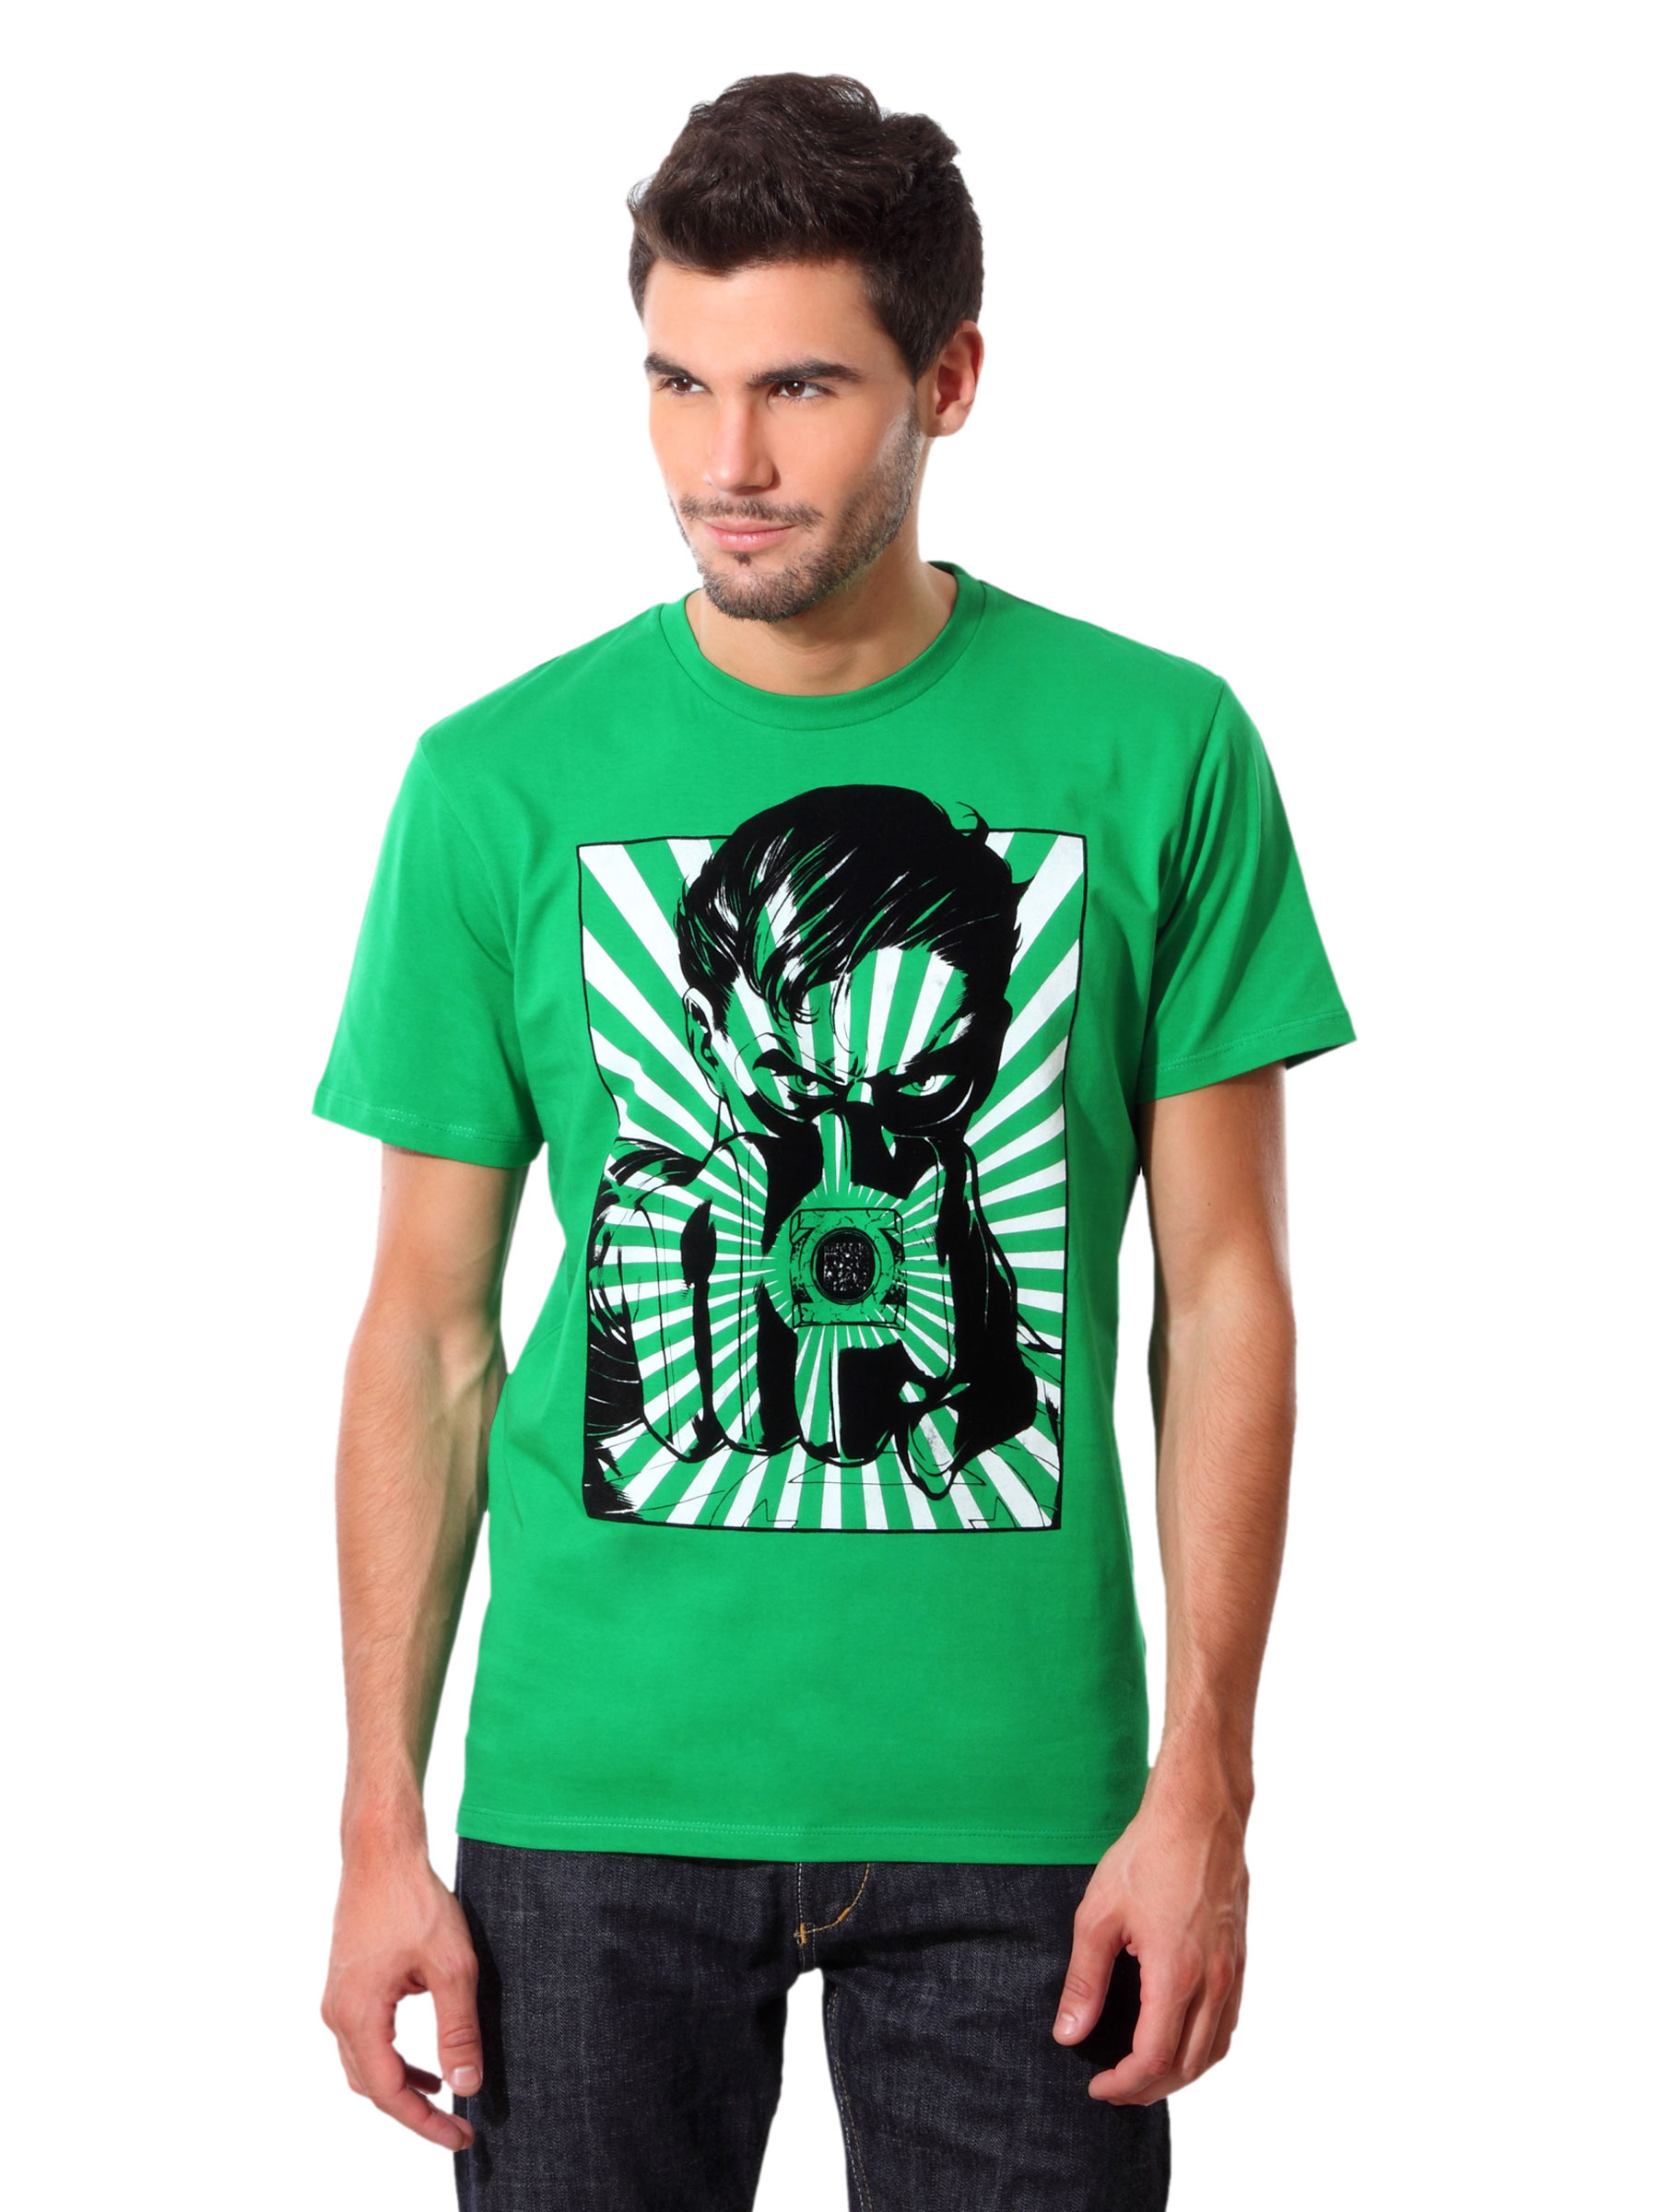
DC Comics Men Green T-shirt
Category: Apparel / Topwear / Tshirts
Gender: Men
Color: Green
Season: Summer 2012
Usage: Casual